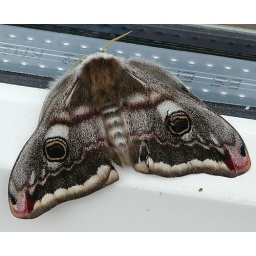
Photographed by Mrs Hilary Chittenden on the outside of her bedroom window at Verwood on 12 May 09.